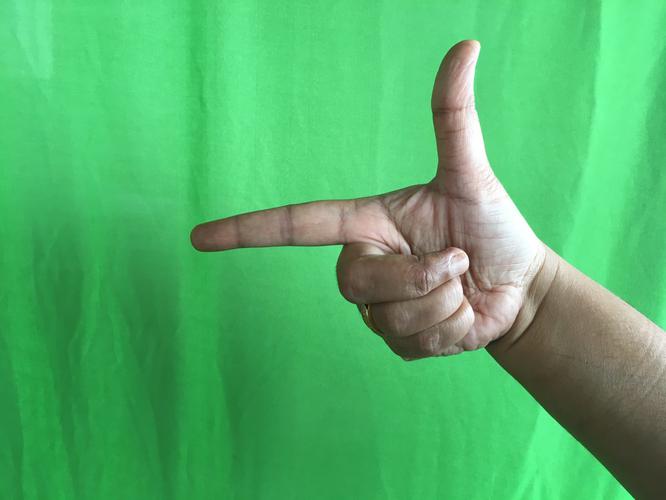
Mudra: Chandrakala
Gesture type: single_hand